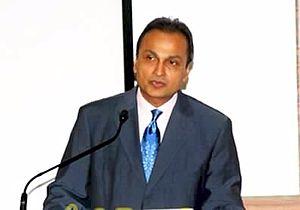
Anil Ambani est un homme d'affaires indien né le 4 juin 1959.